Morphological skeleton

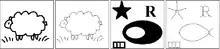
Examples of skeleton extraction of figures in the binary image

In (Lantuéjoul 1977), Lantuéjoul derived the following morphological formula for the skeleton of a continuous binary image formula_1: